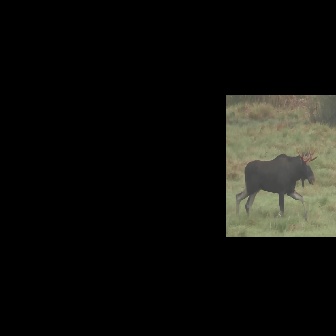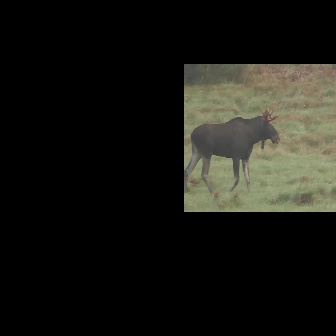
  Please identify the target specified by the bounding box [235,144,318,227] in the first image and locate it in the second image. Return the coordinates in [x_min,y_min,x_max,y_max] format.
Answer: [184,104,280,200]